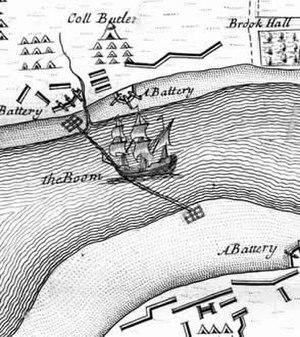
La chaîne de port, estacade ou autre variante est un obstacle tendu à travers une voie d'eau navigable pour maîtriser la navigation ou la bloquer. Elle pouvait être une installation militaire visant à interdire l'accès d'un lieu aux navires ennemis ; le filet anti-sous-marin en est un exemple moderne. Elle pouvait aussi servir, surtout sur les fleuves et rivières, à obliger les bâtiments de passage à acquitter un péage ou à prévenir la propagation de pestes au XVIIᵉ siècle.